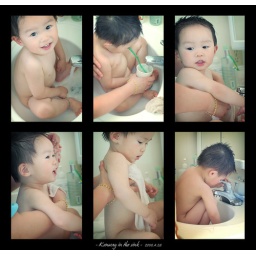
kenway in the bathroom sink - collage - naked